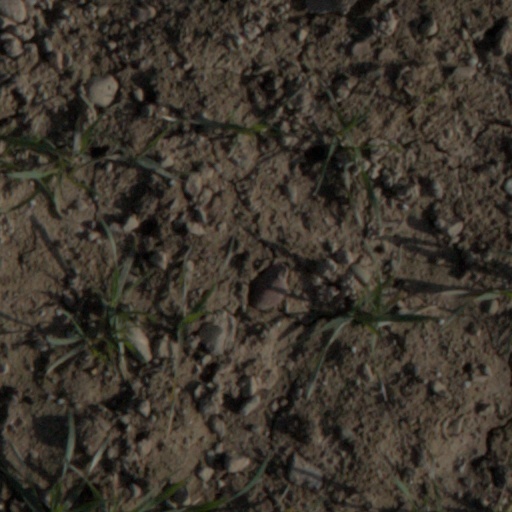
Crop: wheat